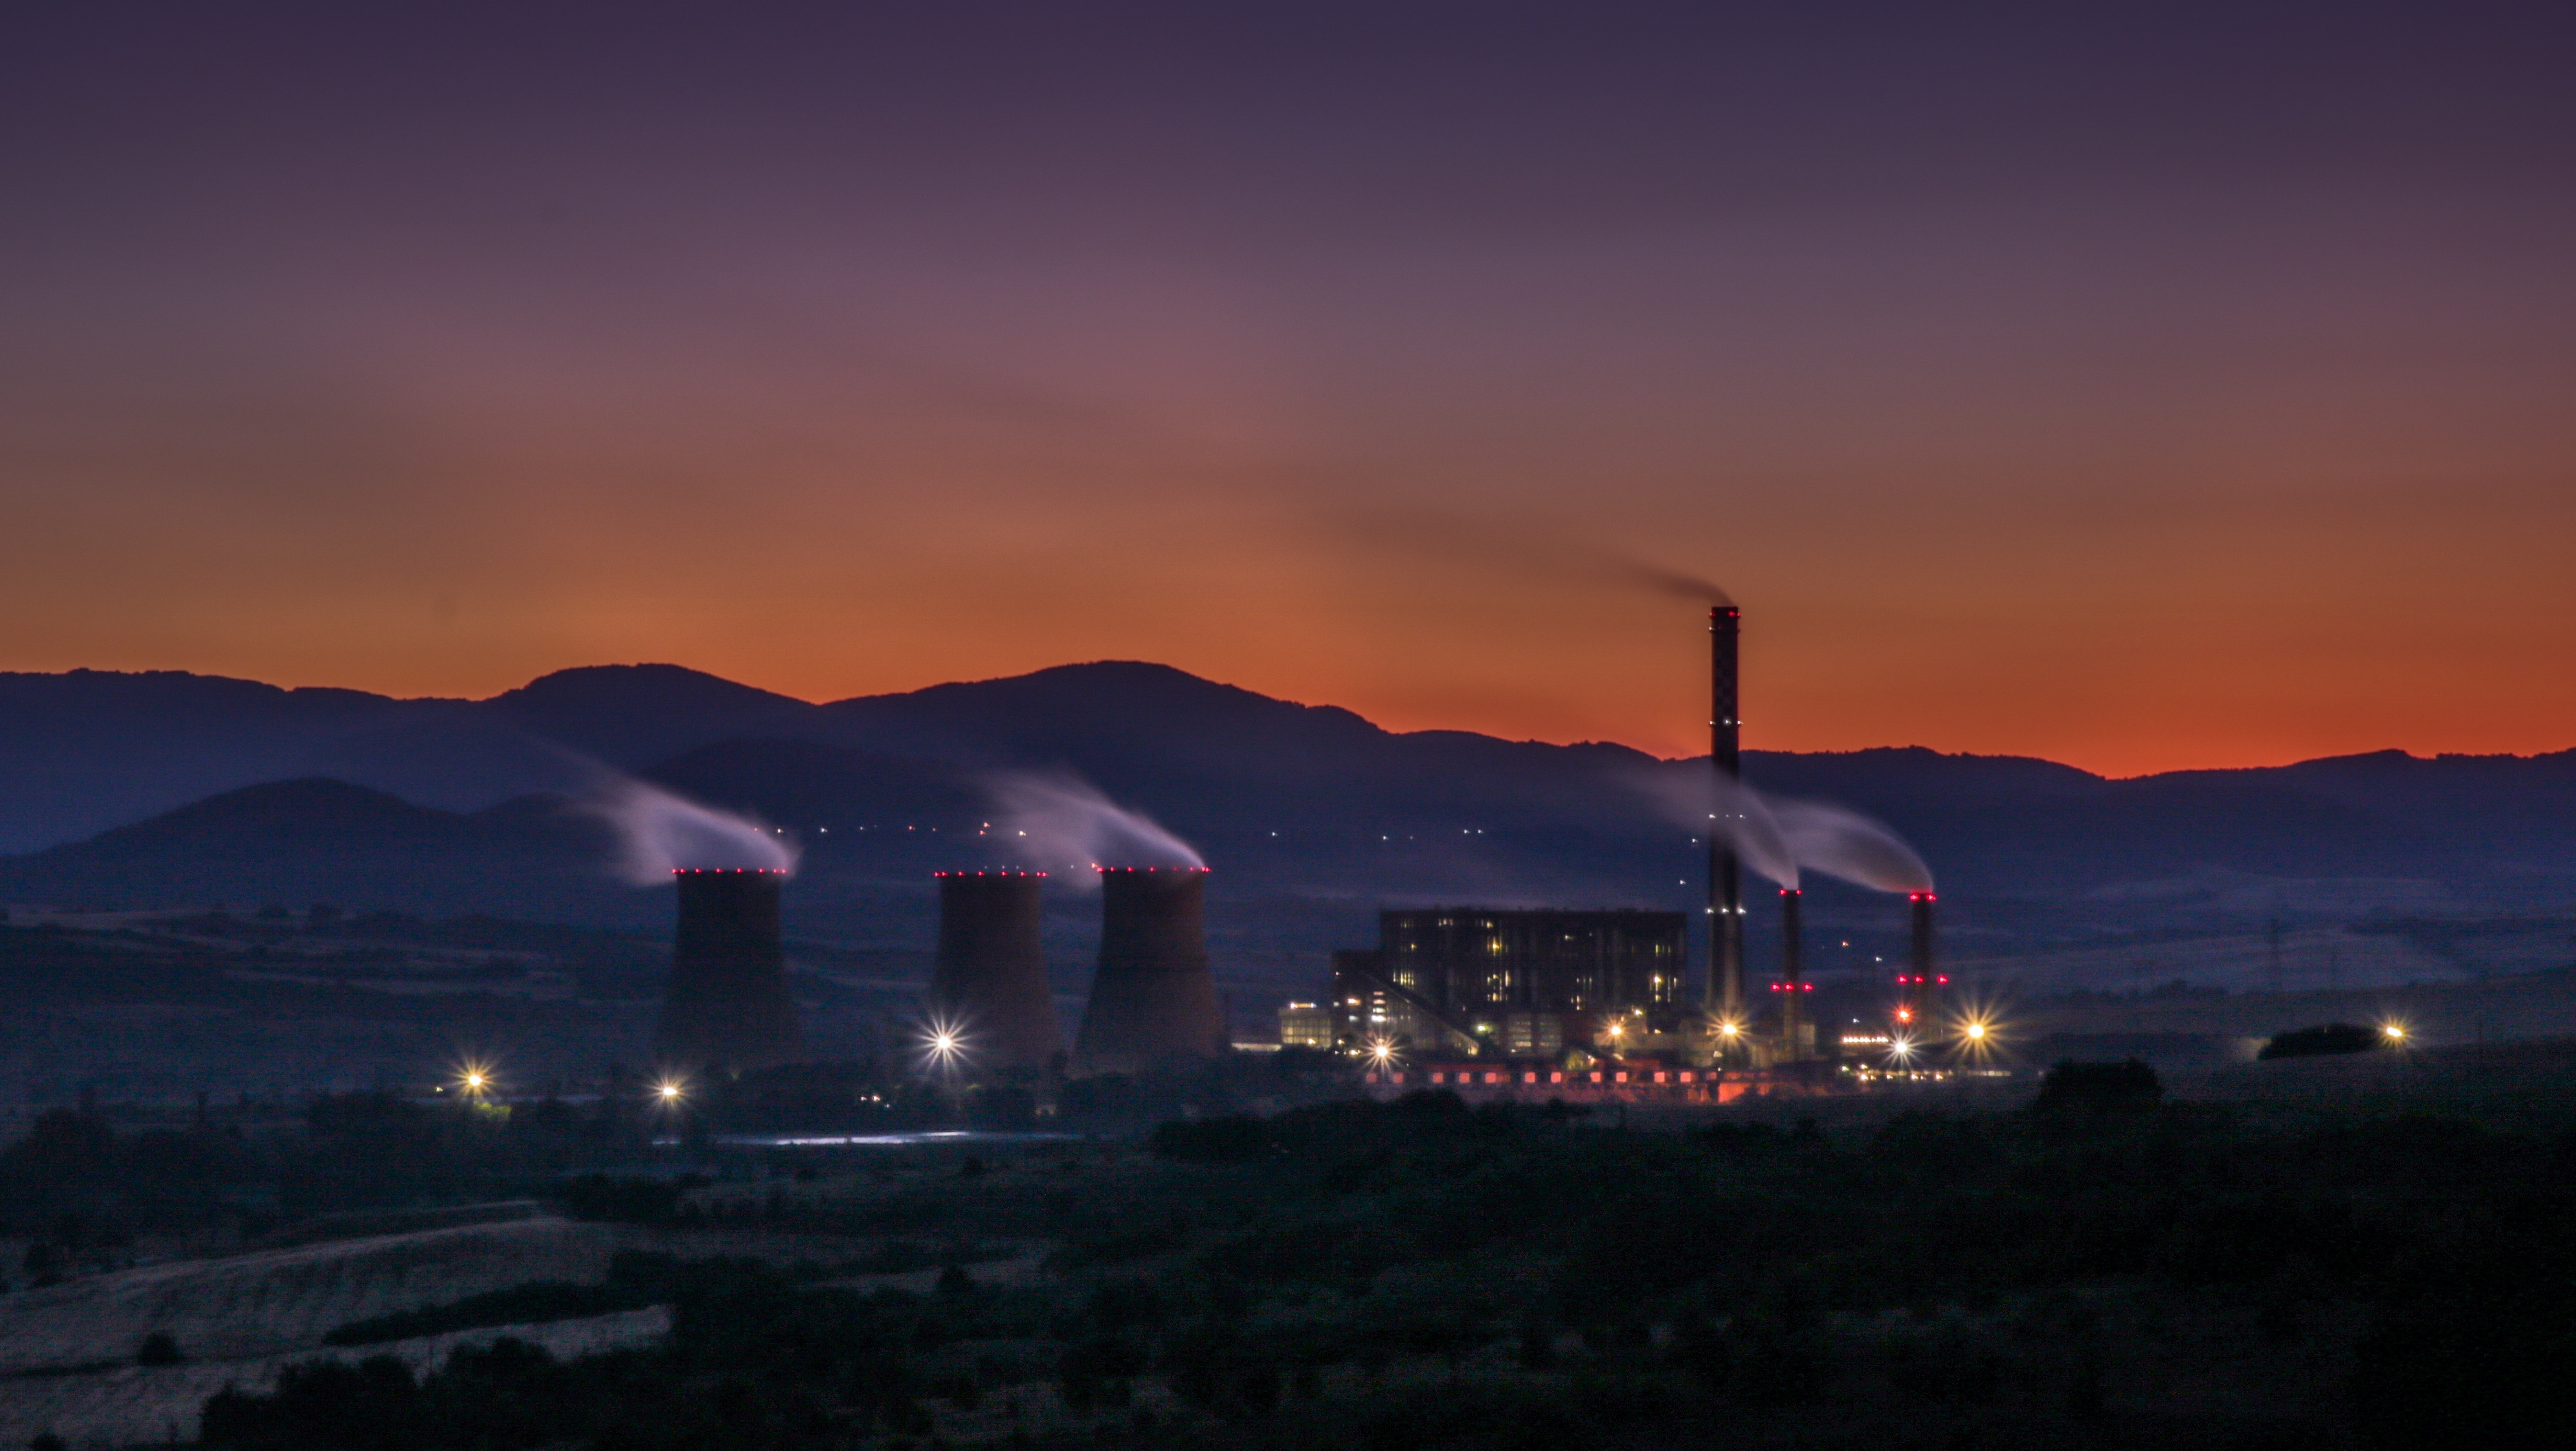
horizon, cloud, sky, sunrise, sunset, skyline, night, sunlight, morning, dawn, cityscape, dusk, evening, factory, industry, energy, power plant, thermal power plant, afterglow, atmospheric phenomenon, atmosphere of earth